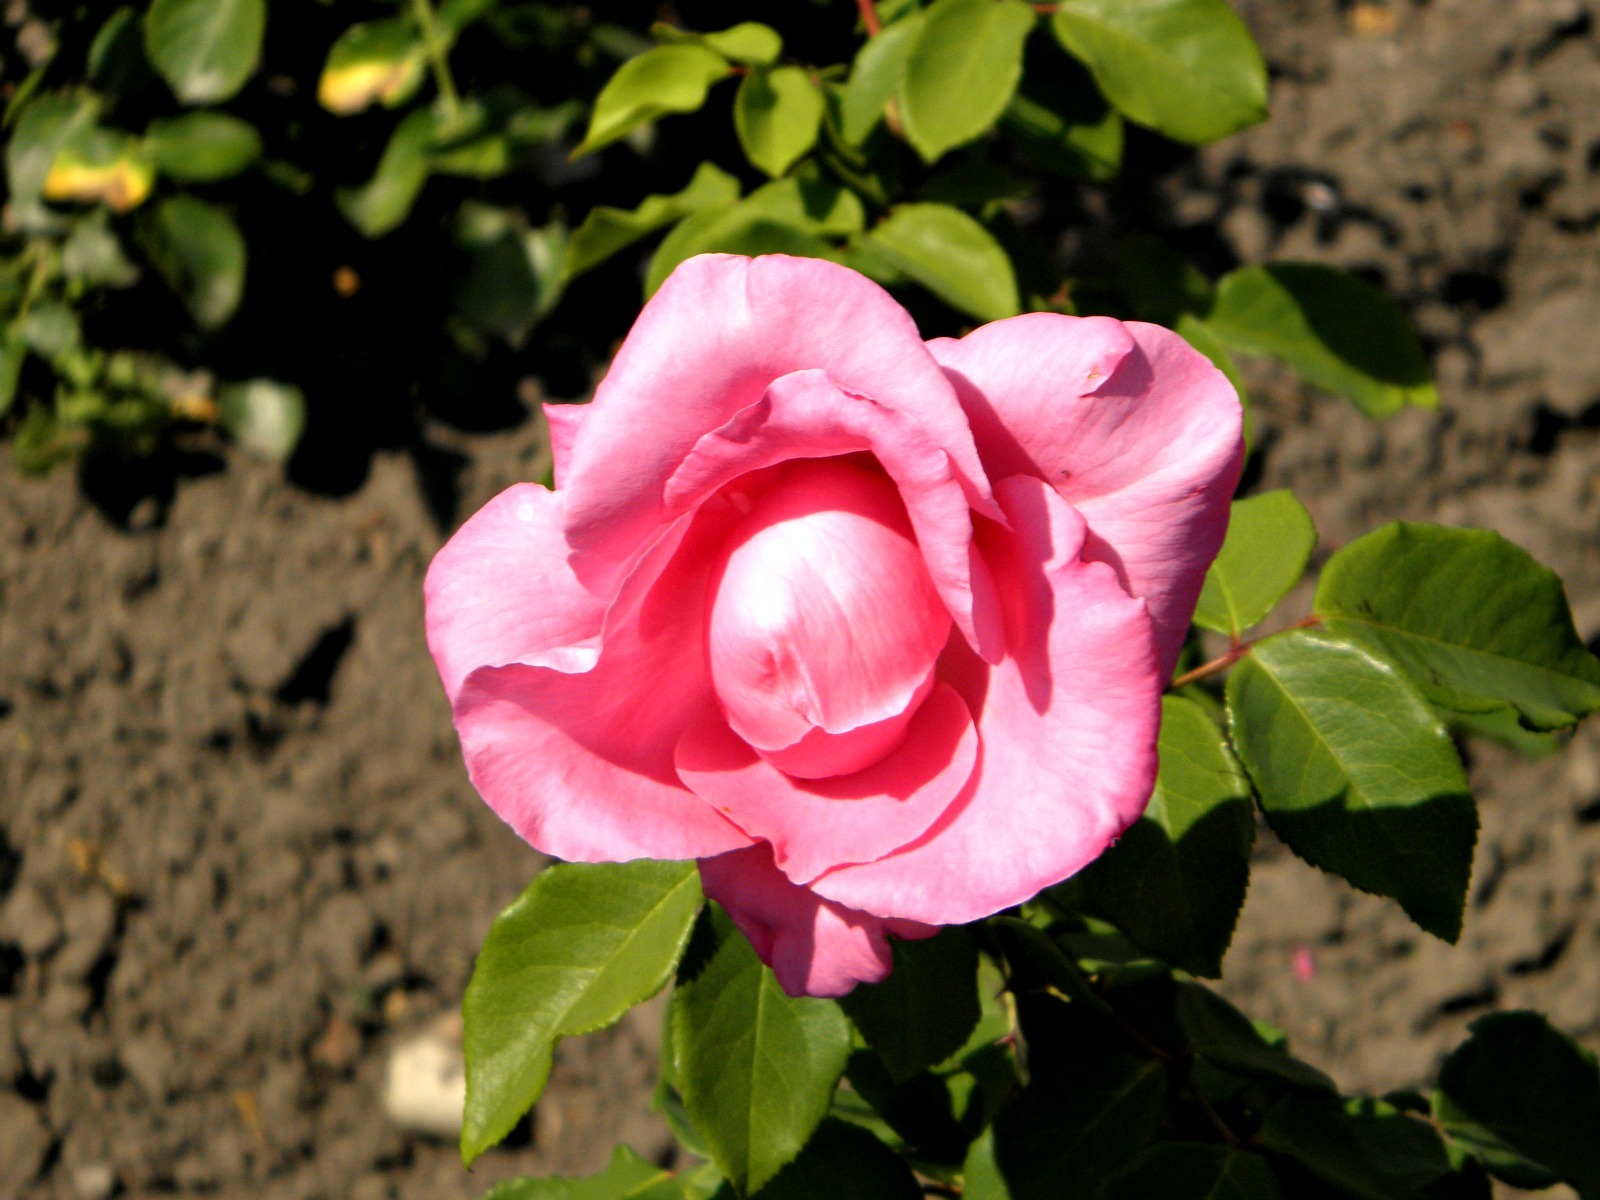
blossom, plant, flower, petal, rose, pollen, spring, botany, garden, pink, flora, floribunda, bees, macro photography, flowering plant, garden roses, rose family, flora beauty, land plant, rosa centifolia, rose order